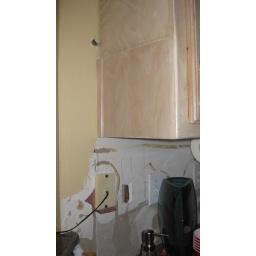
Note holes on side of kitchen cabinet and above the counter top left uncovered